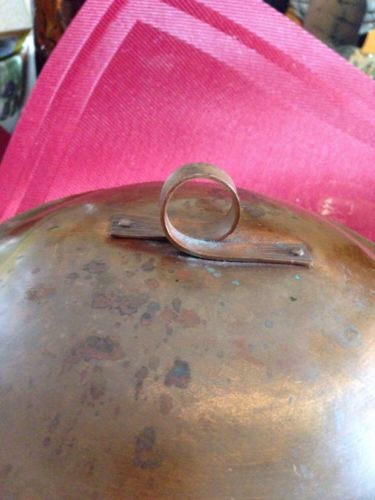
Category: kettle